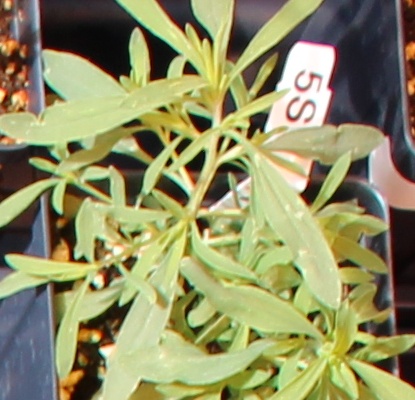
Label: Kochia